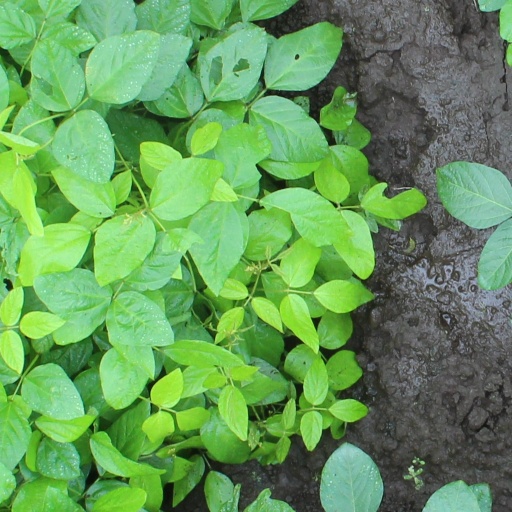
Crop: soybean